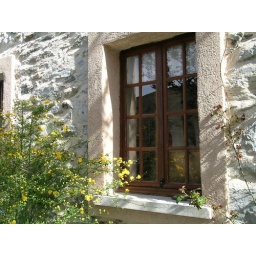
Stone wall and window in Languedoc